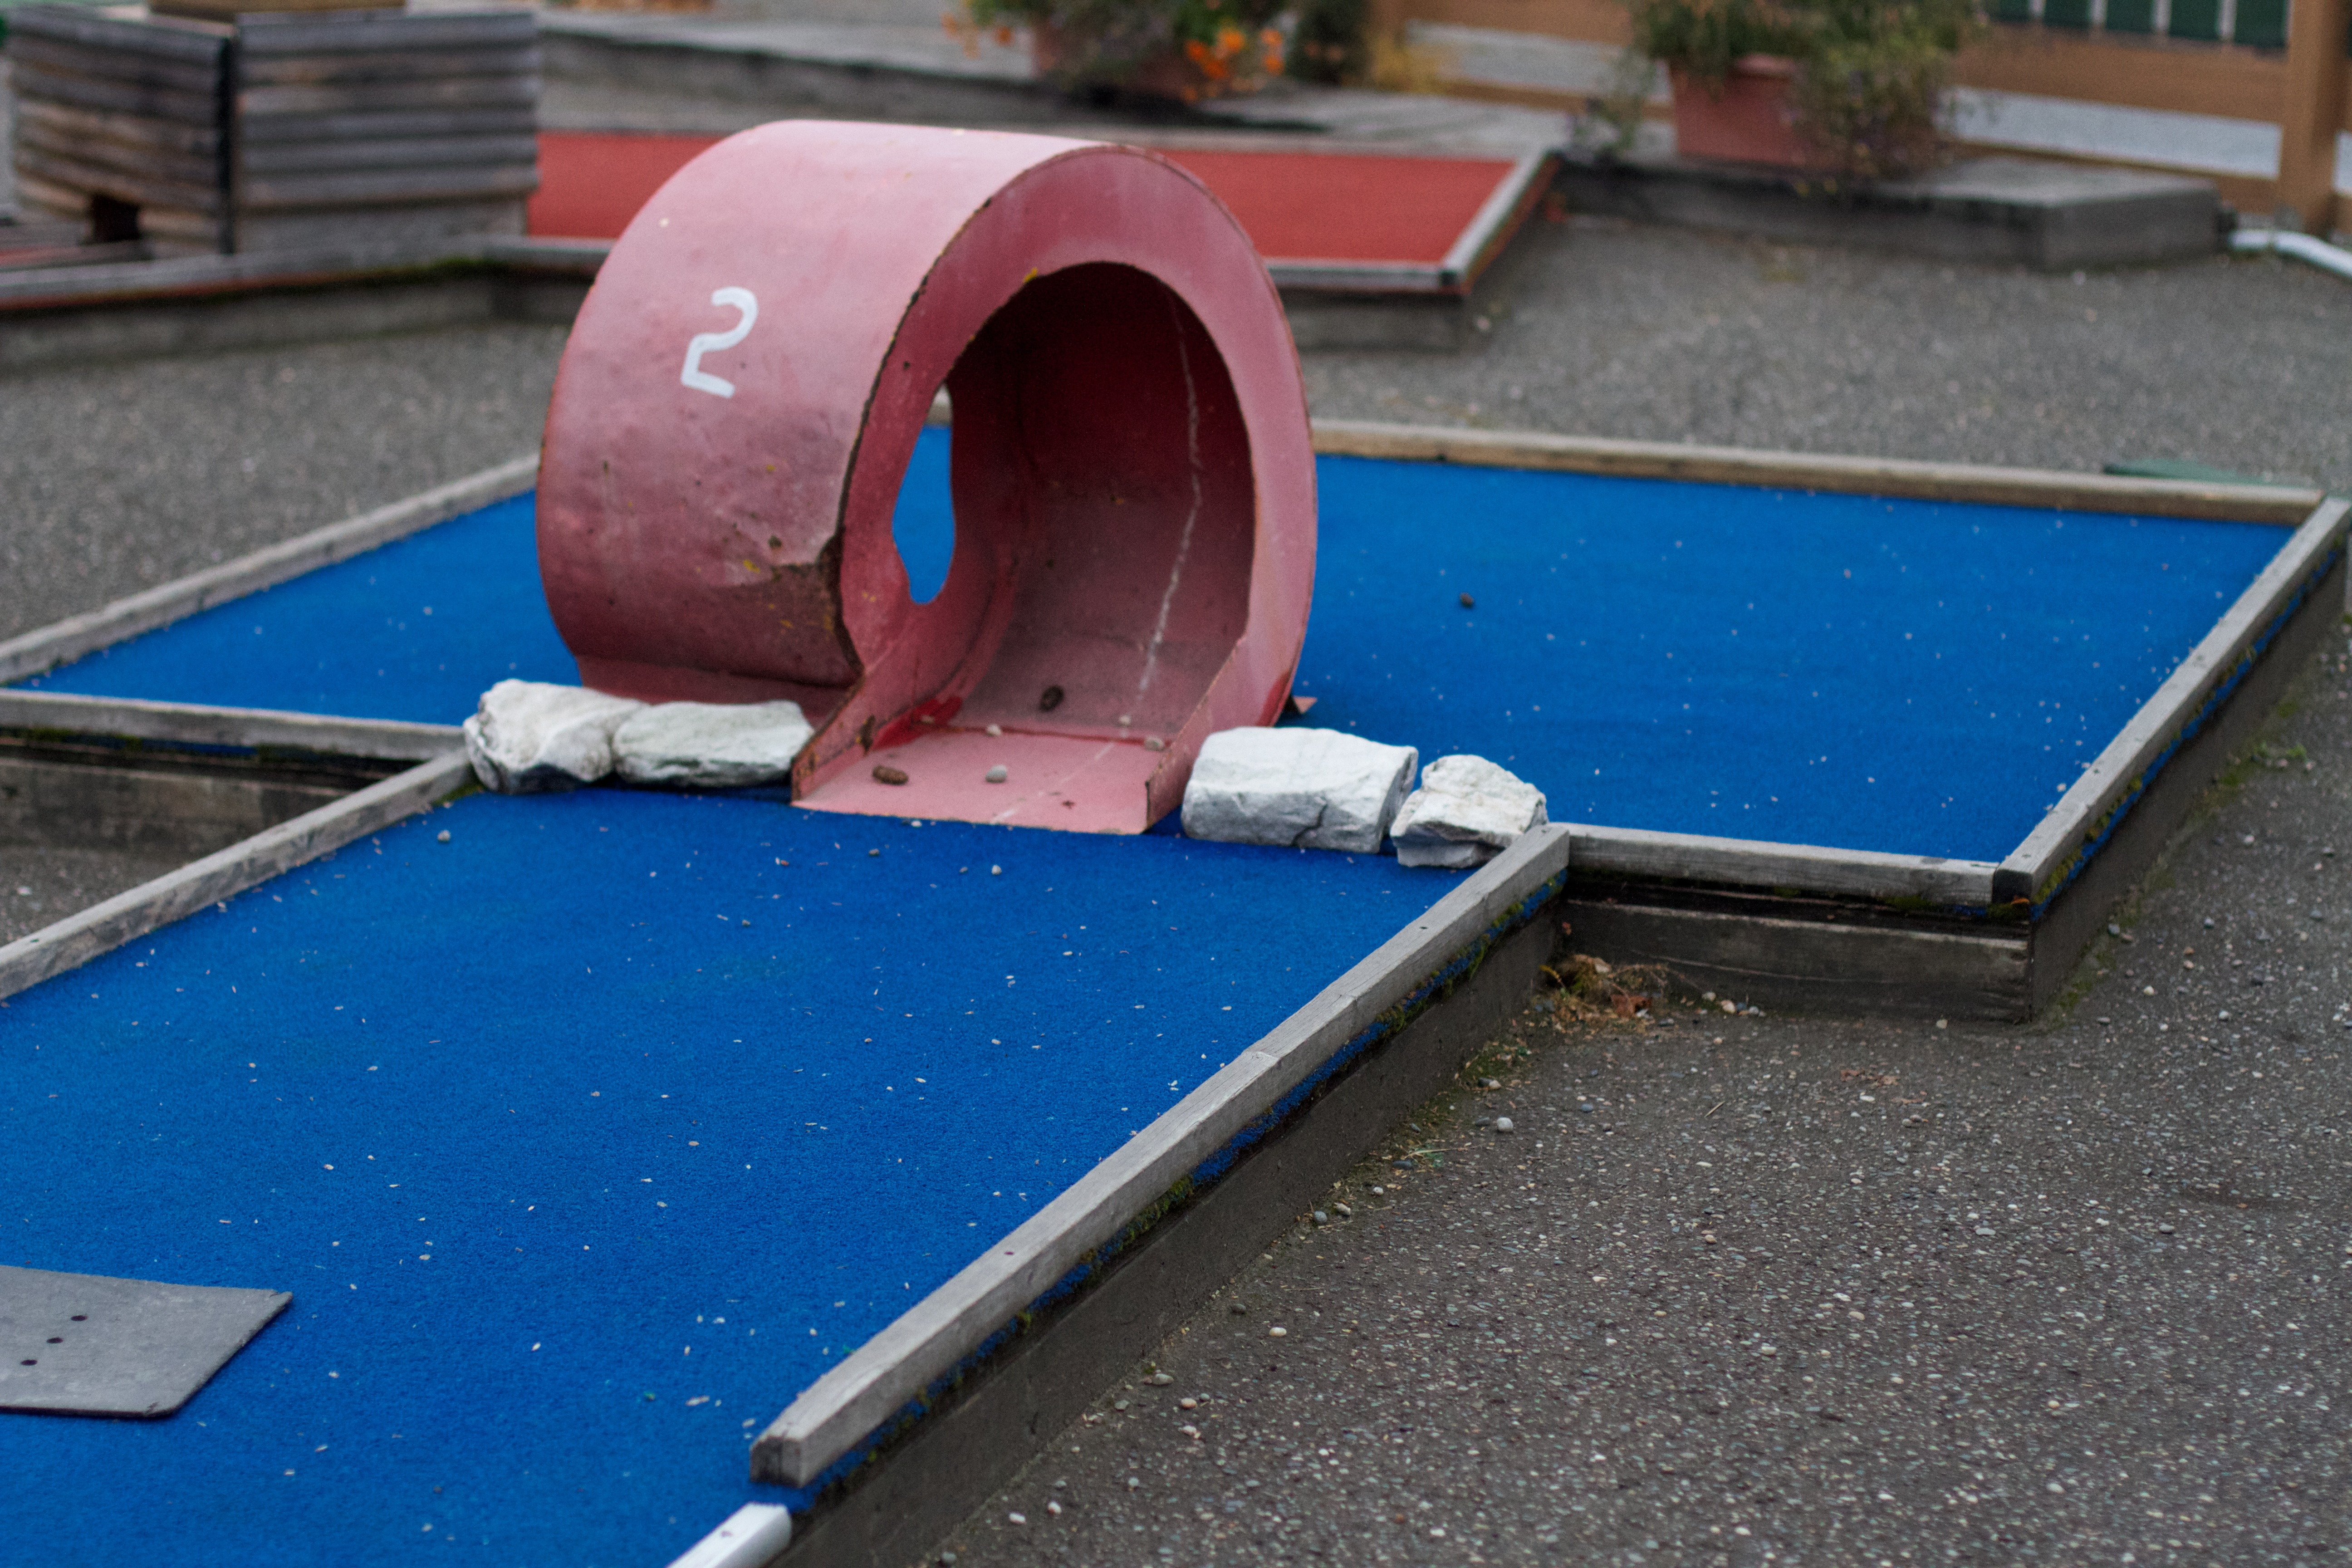
table, play, floor, roof, recreation, pool, swimming pool, blue, sports, games, flooring, miniature golf, indoor games and sports, cue sports, carom billiards, billiard table